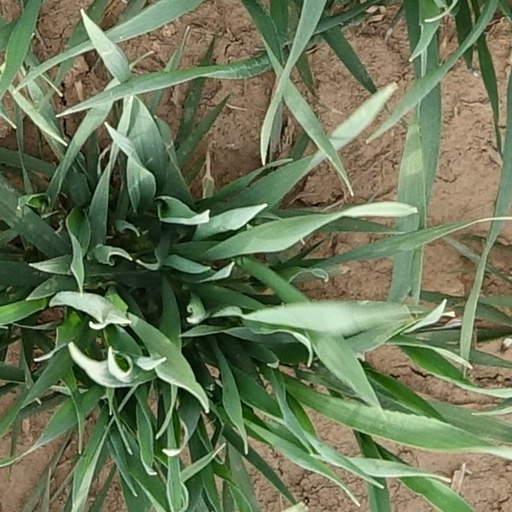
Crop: wheat